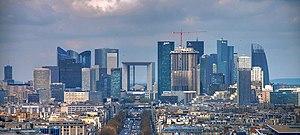
Paris
Une ville mondiale, ville globale ou ville-monde sont différentes appellations pour désigner une ville qui exerce des fonctions stratégiques à l'échelle mondiale, un centre qui organise des flux et s'inscrit dans des réseaux, un pôle de commandement dans la mondialisation.